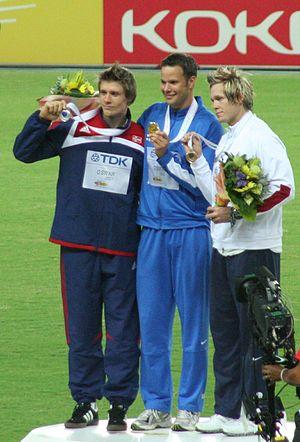
Breaux Greer, né le 19 octobre 1976 à Houston, est un athlète américain pratiquant le lancer du javelot.